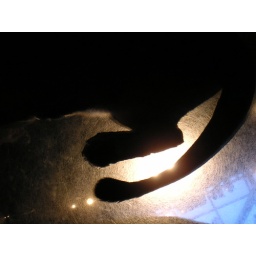
What the underneath of a sleeping lion looks like